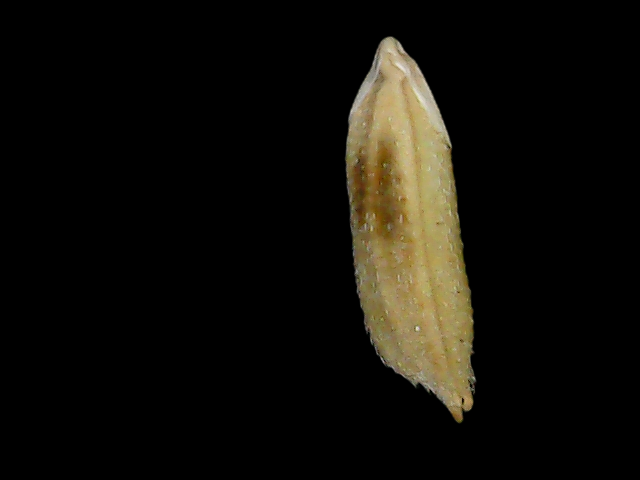
Rice variety: Bd49